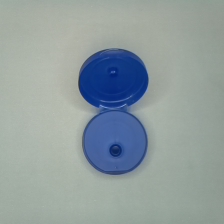
Color: blue
Cap type: flip-top cap